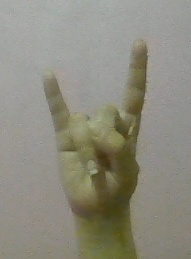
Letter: la